Answer in natural language. Which object is closer to the camera taking this photo, Doorway (highlighted by a red box) or colorful landscape painting (highlighted by a blue box)? Choose between the following options: Doorway (highlighted by a red box) or colorful landscape painting (highlighted by a blue box)
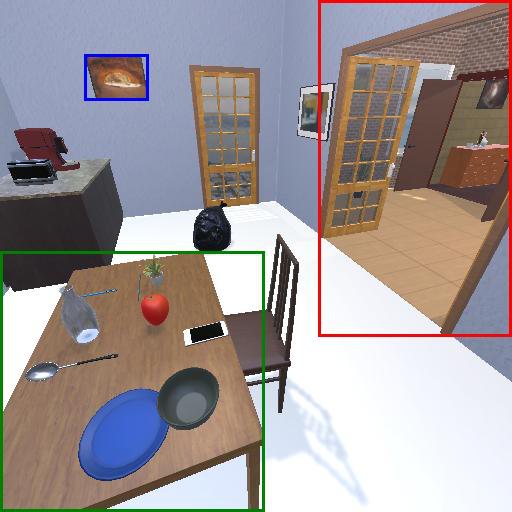
<answer>Doorway (highlighted by a red box)</answer>